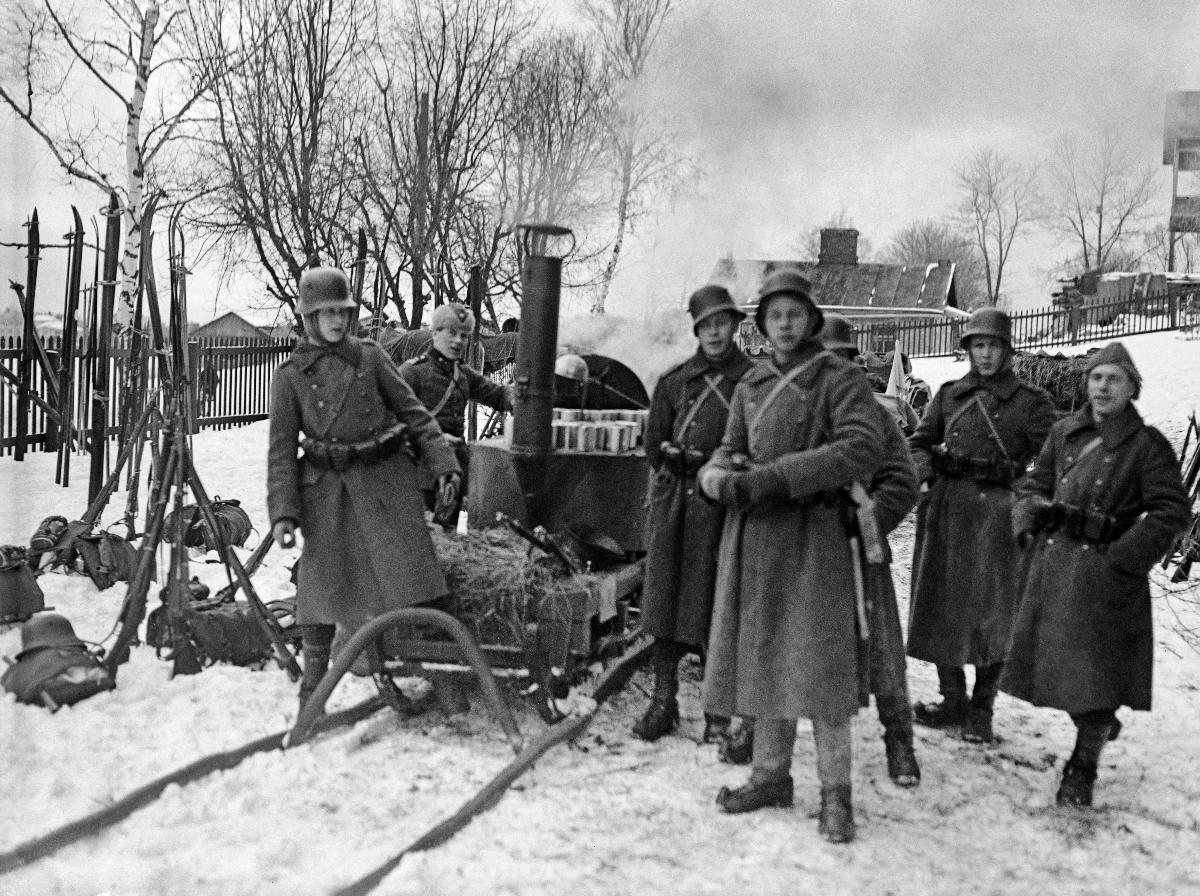
Mäntsälän kapina
Mäntsäläupproret; Mäntsälä rebellion
sisällön kuvaus: Mäntsälän kapina 27.2.-6.3.1932. Uudenmaan rykmentin sotilaita Oulunkyläntiellä. content description: Mäntsälän rebellion 27.2.-6.3.1932. Soldiers at Oulunkylä road. innehållsbeskrivning: Mäntsäläupproret 27.2.-6.3.1932. Soldater från Nylands regemente bespisas vid Åggelbyvägen.
Kuvaaja: Sundström, Hugo, kuvaaja
Vuosi: 1932
Paikka: Suomi
Aiheet: politiikka; äärioikeistolaisuus; lapuanliike; kapinat; suojeluskunnat; HBL; politics; far right; Lapua movement; insurgencies; right-wing extremism; rebellion; civil guard; civil guards; politik; högerextremism; Lapporörelsen; uppror; lapporörelsen; skyddskåren; kravaller; skyddskårer